Blankiet Estate

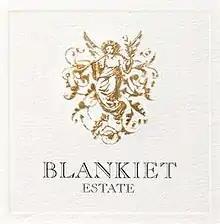
Blankiet Estate

The winery was created in 1996 on 46 acres ranging over several volcanic hills above the town of Yountville with the goal of producing wines of First Growth quality. In the 1990s, the best California wines became known as "cult wines" and a prominent winemaker making such wines was Helen Turley. She believed the Paradise Hills Vineyard had the potential to produce world-class wines and accepted the position as Blankiet Estate's winemaker. Wine critics Stephen Tanzer, Simon Woods, Robert M. Parker Jr. and Antonio Galloni validated her assessment. Tanzer listed Blankiet along with Harlan, Bond and Screaming Eagle as one of Napa’s most spectacular wines, "Simon Woods ranks California's cult Cabernets" listed Blankiet as a "First Growth wine" and Robert Parker stated in his Wine Buying Guide “"The goal to produce world-class wines at Blankiet Estate has been accomplished, combining the extraordinary power of the site with unbelievable elegance and definition"”.